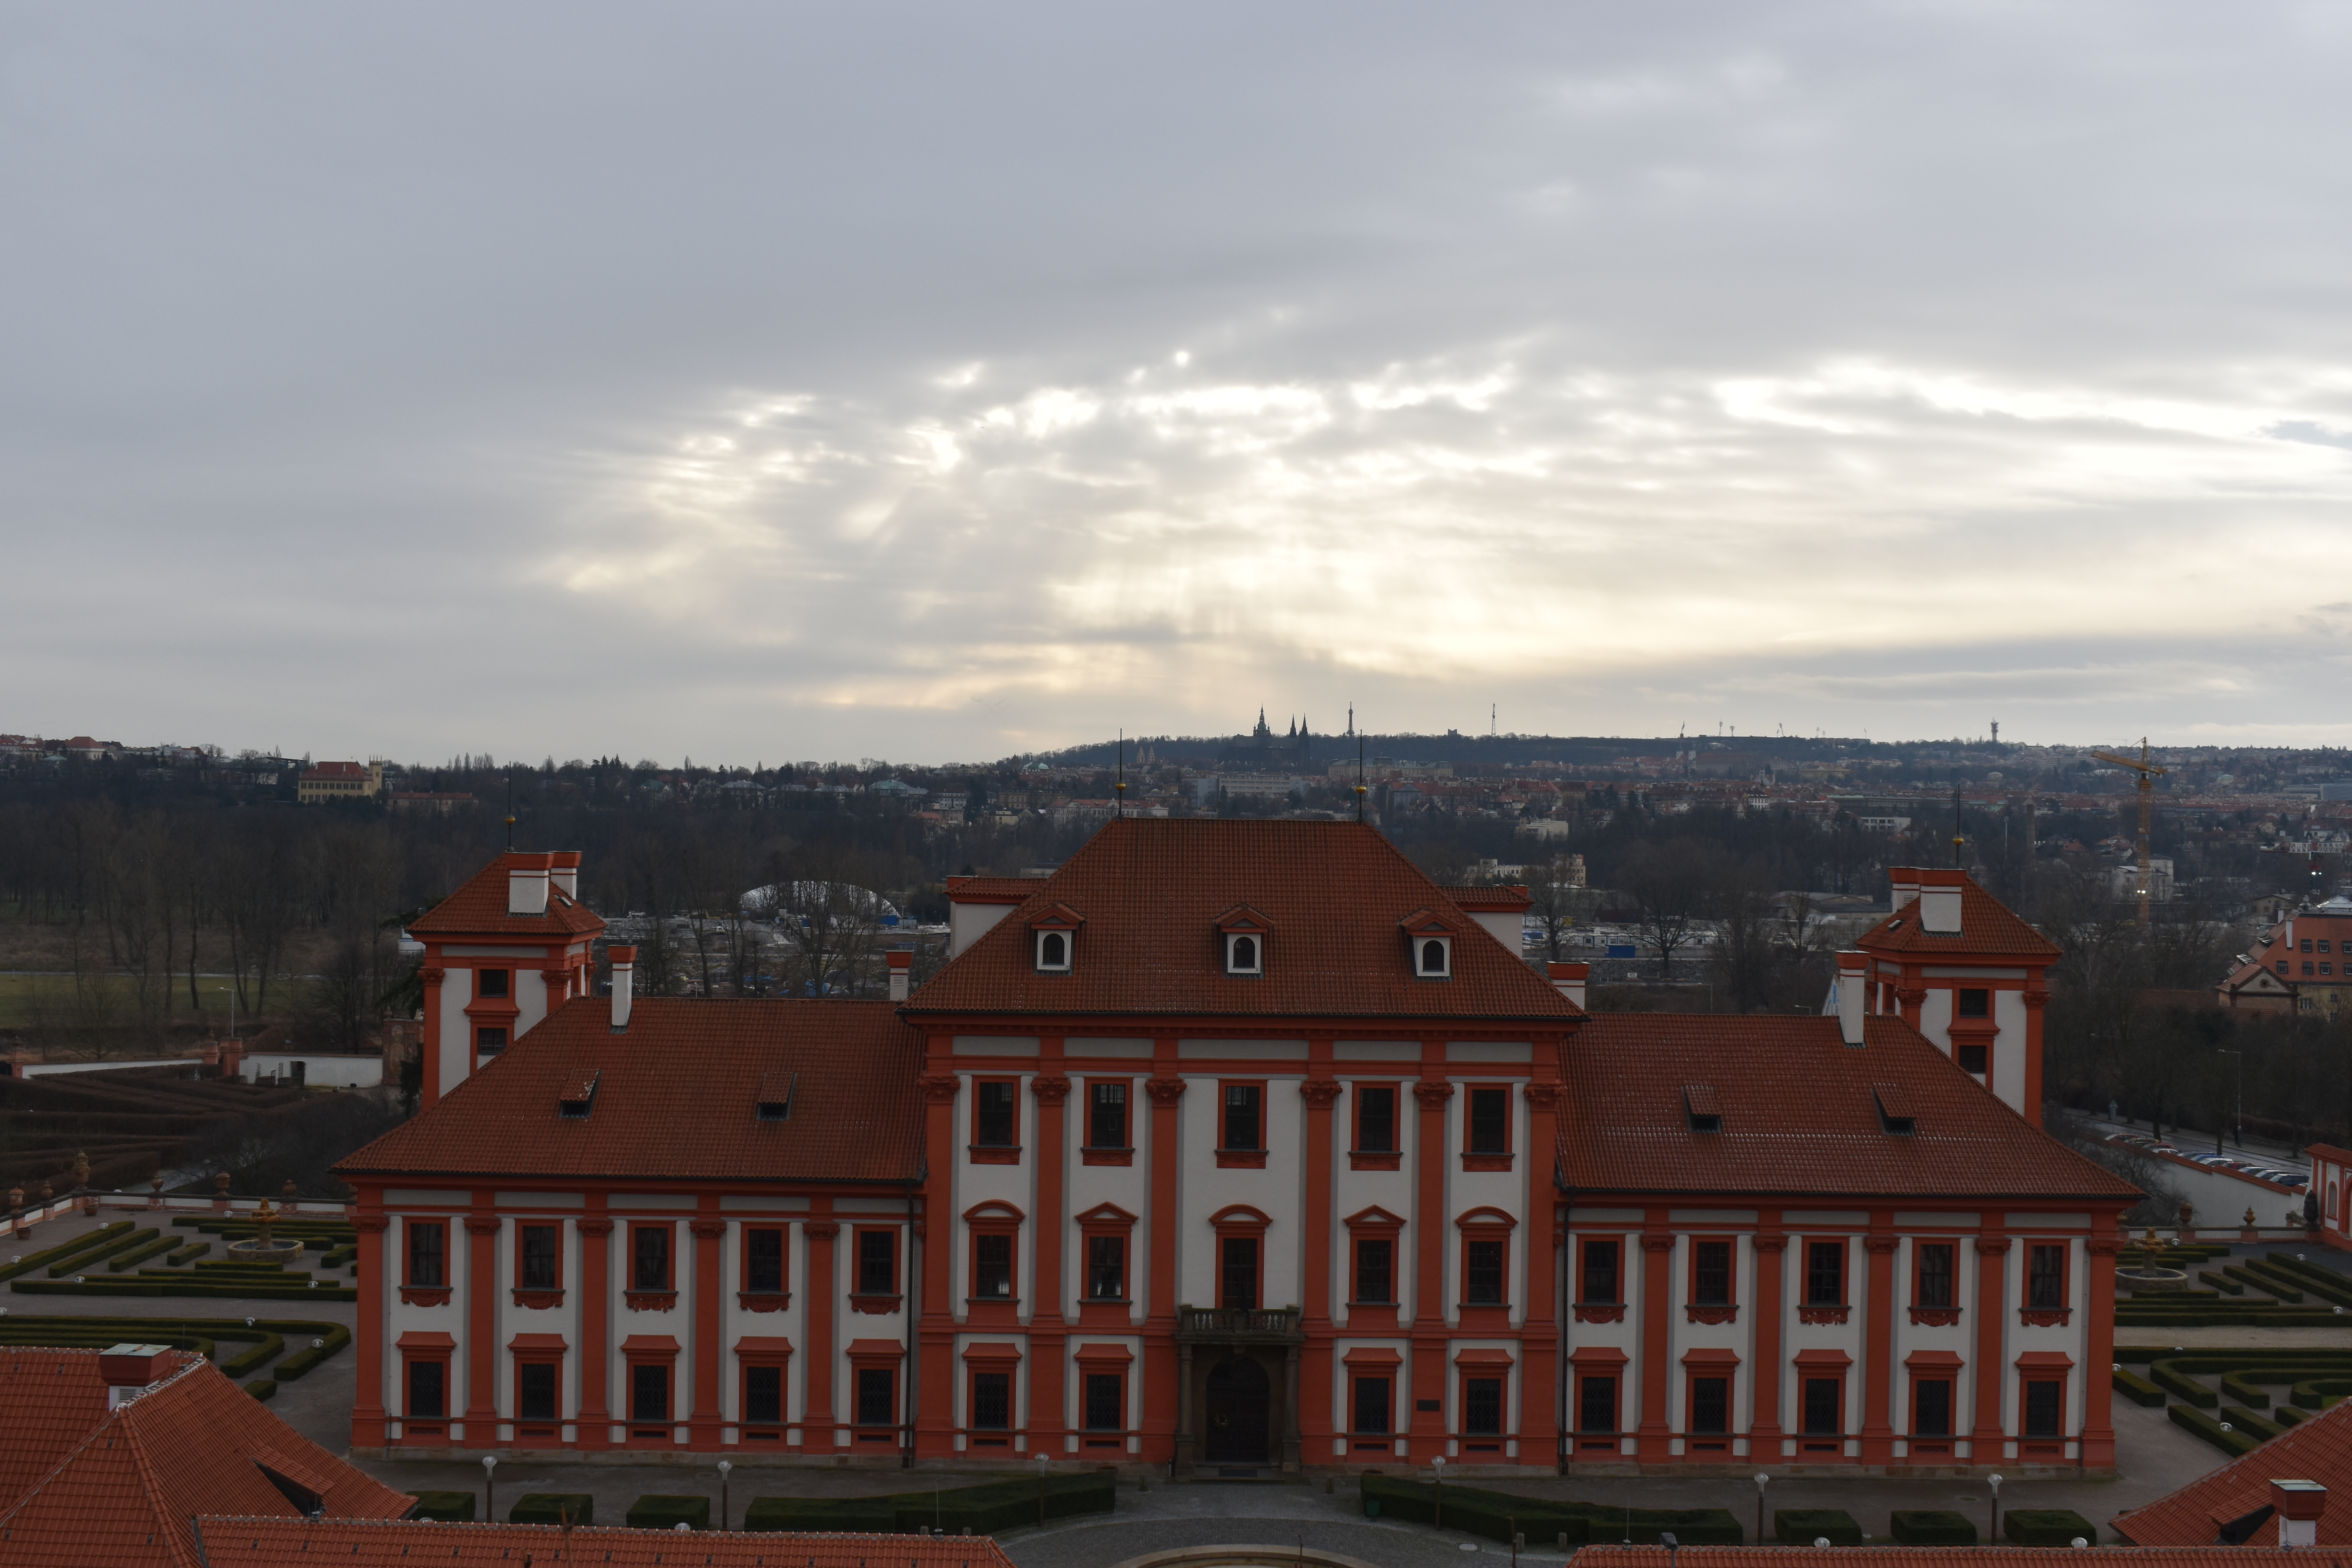
afternoon, troja, castle, palace, prague, sky, landmark, cloud, city, town, building, urban area, roof, stately home, morning, chateau, evening, skyline, estate, facade, tree, house, panorama, meteorological phenomenon